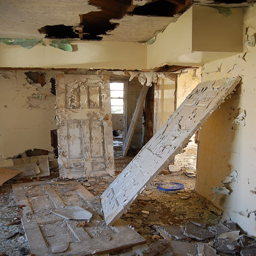
a collection of doors in an abandoned apartment building .